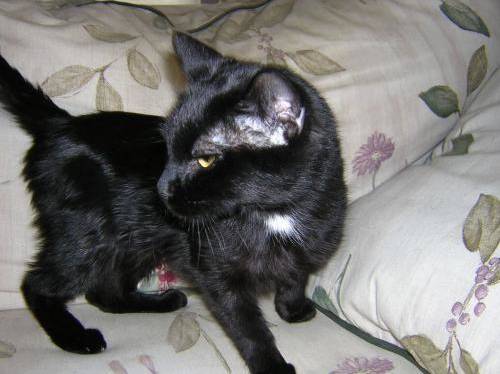
Label: cat